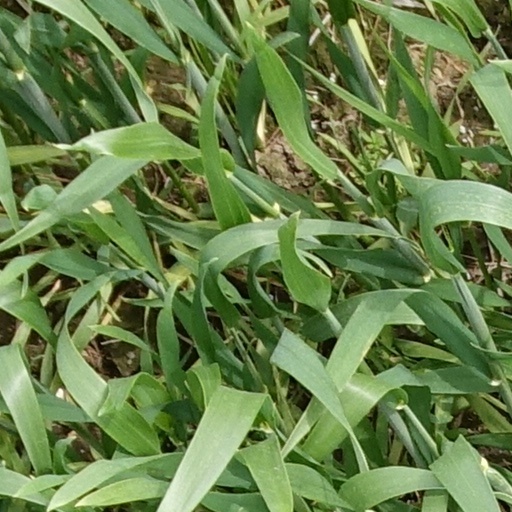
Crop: wheat